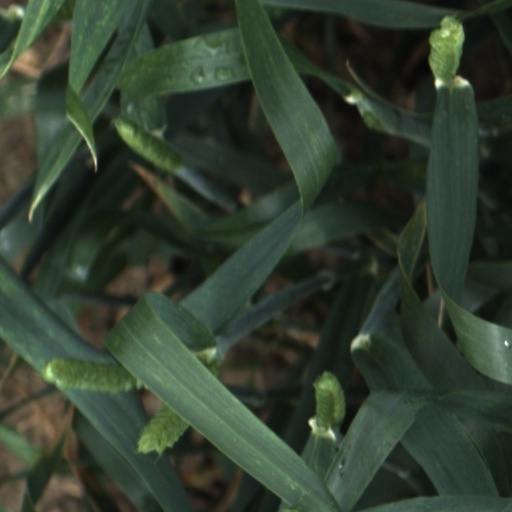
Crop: wheat